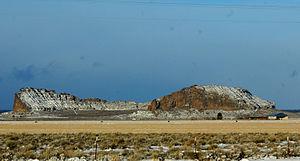
Le Fort Rock est un cône de tuf volcanique, situé dans le nord du comté de Lake, dans l'Oregon, aux États-Unis.